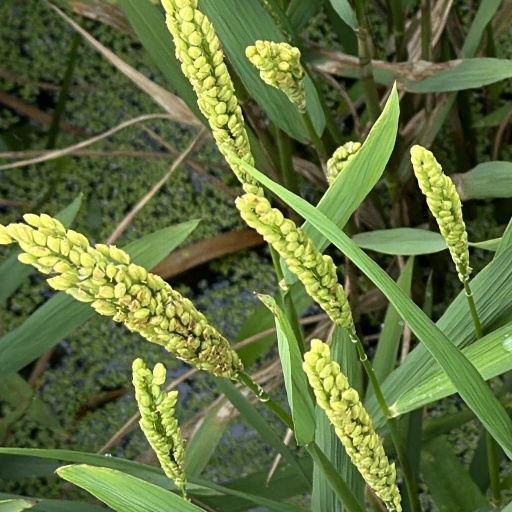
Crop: rice